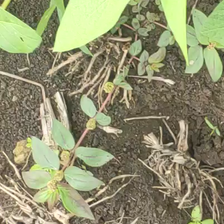
Weed species: Choti_dudhi_(Euphorbia_hirta)